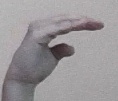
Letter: jeem